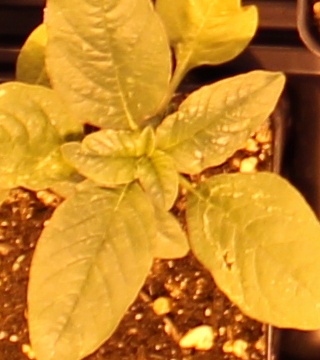
Label: Waterhemp